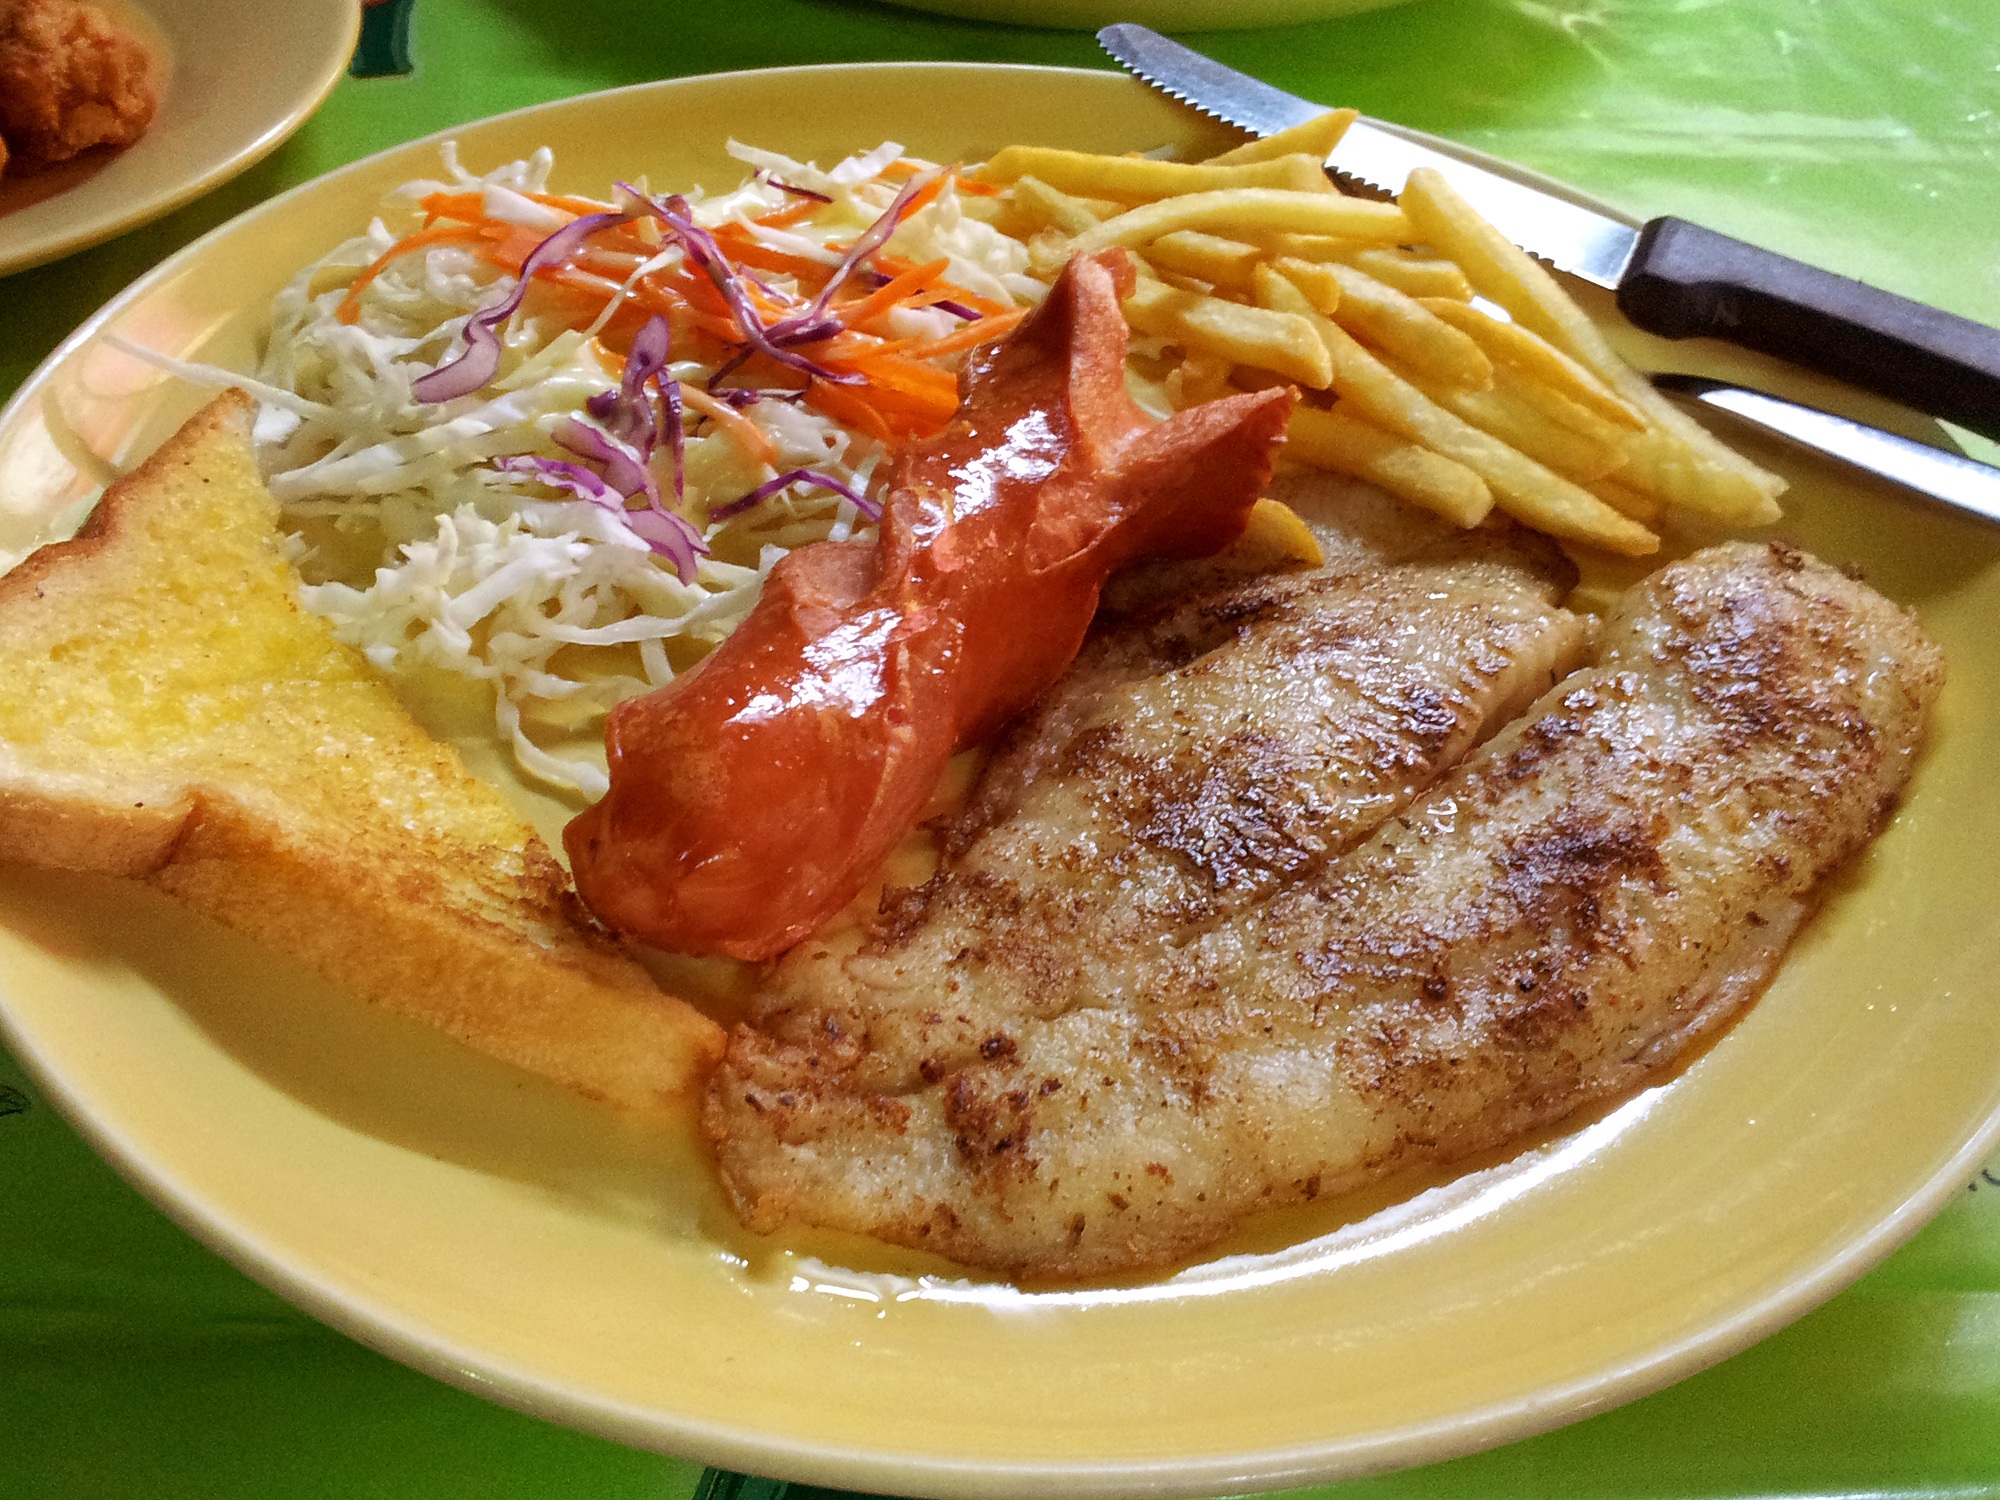
dish, meal, food, salad, yellow, fish, breakfast, eat, meat, lunch, cuisine, delicious, steak, pork chop, sausage, asian food, fried, grilled, full breakfast